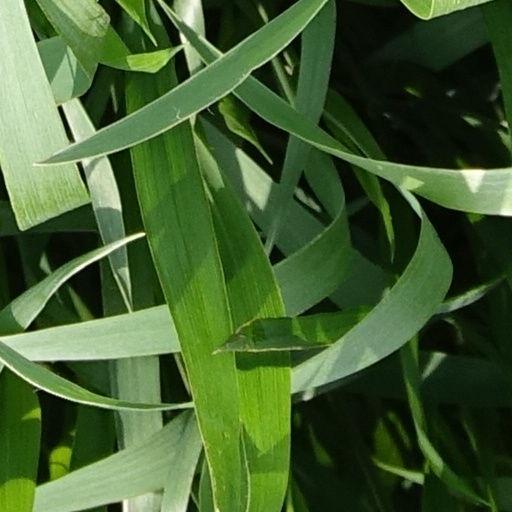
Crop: wheat